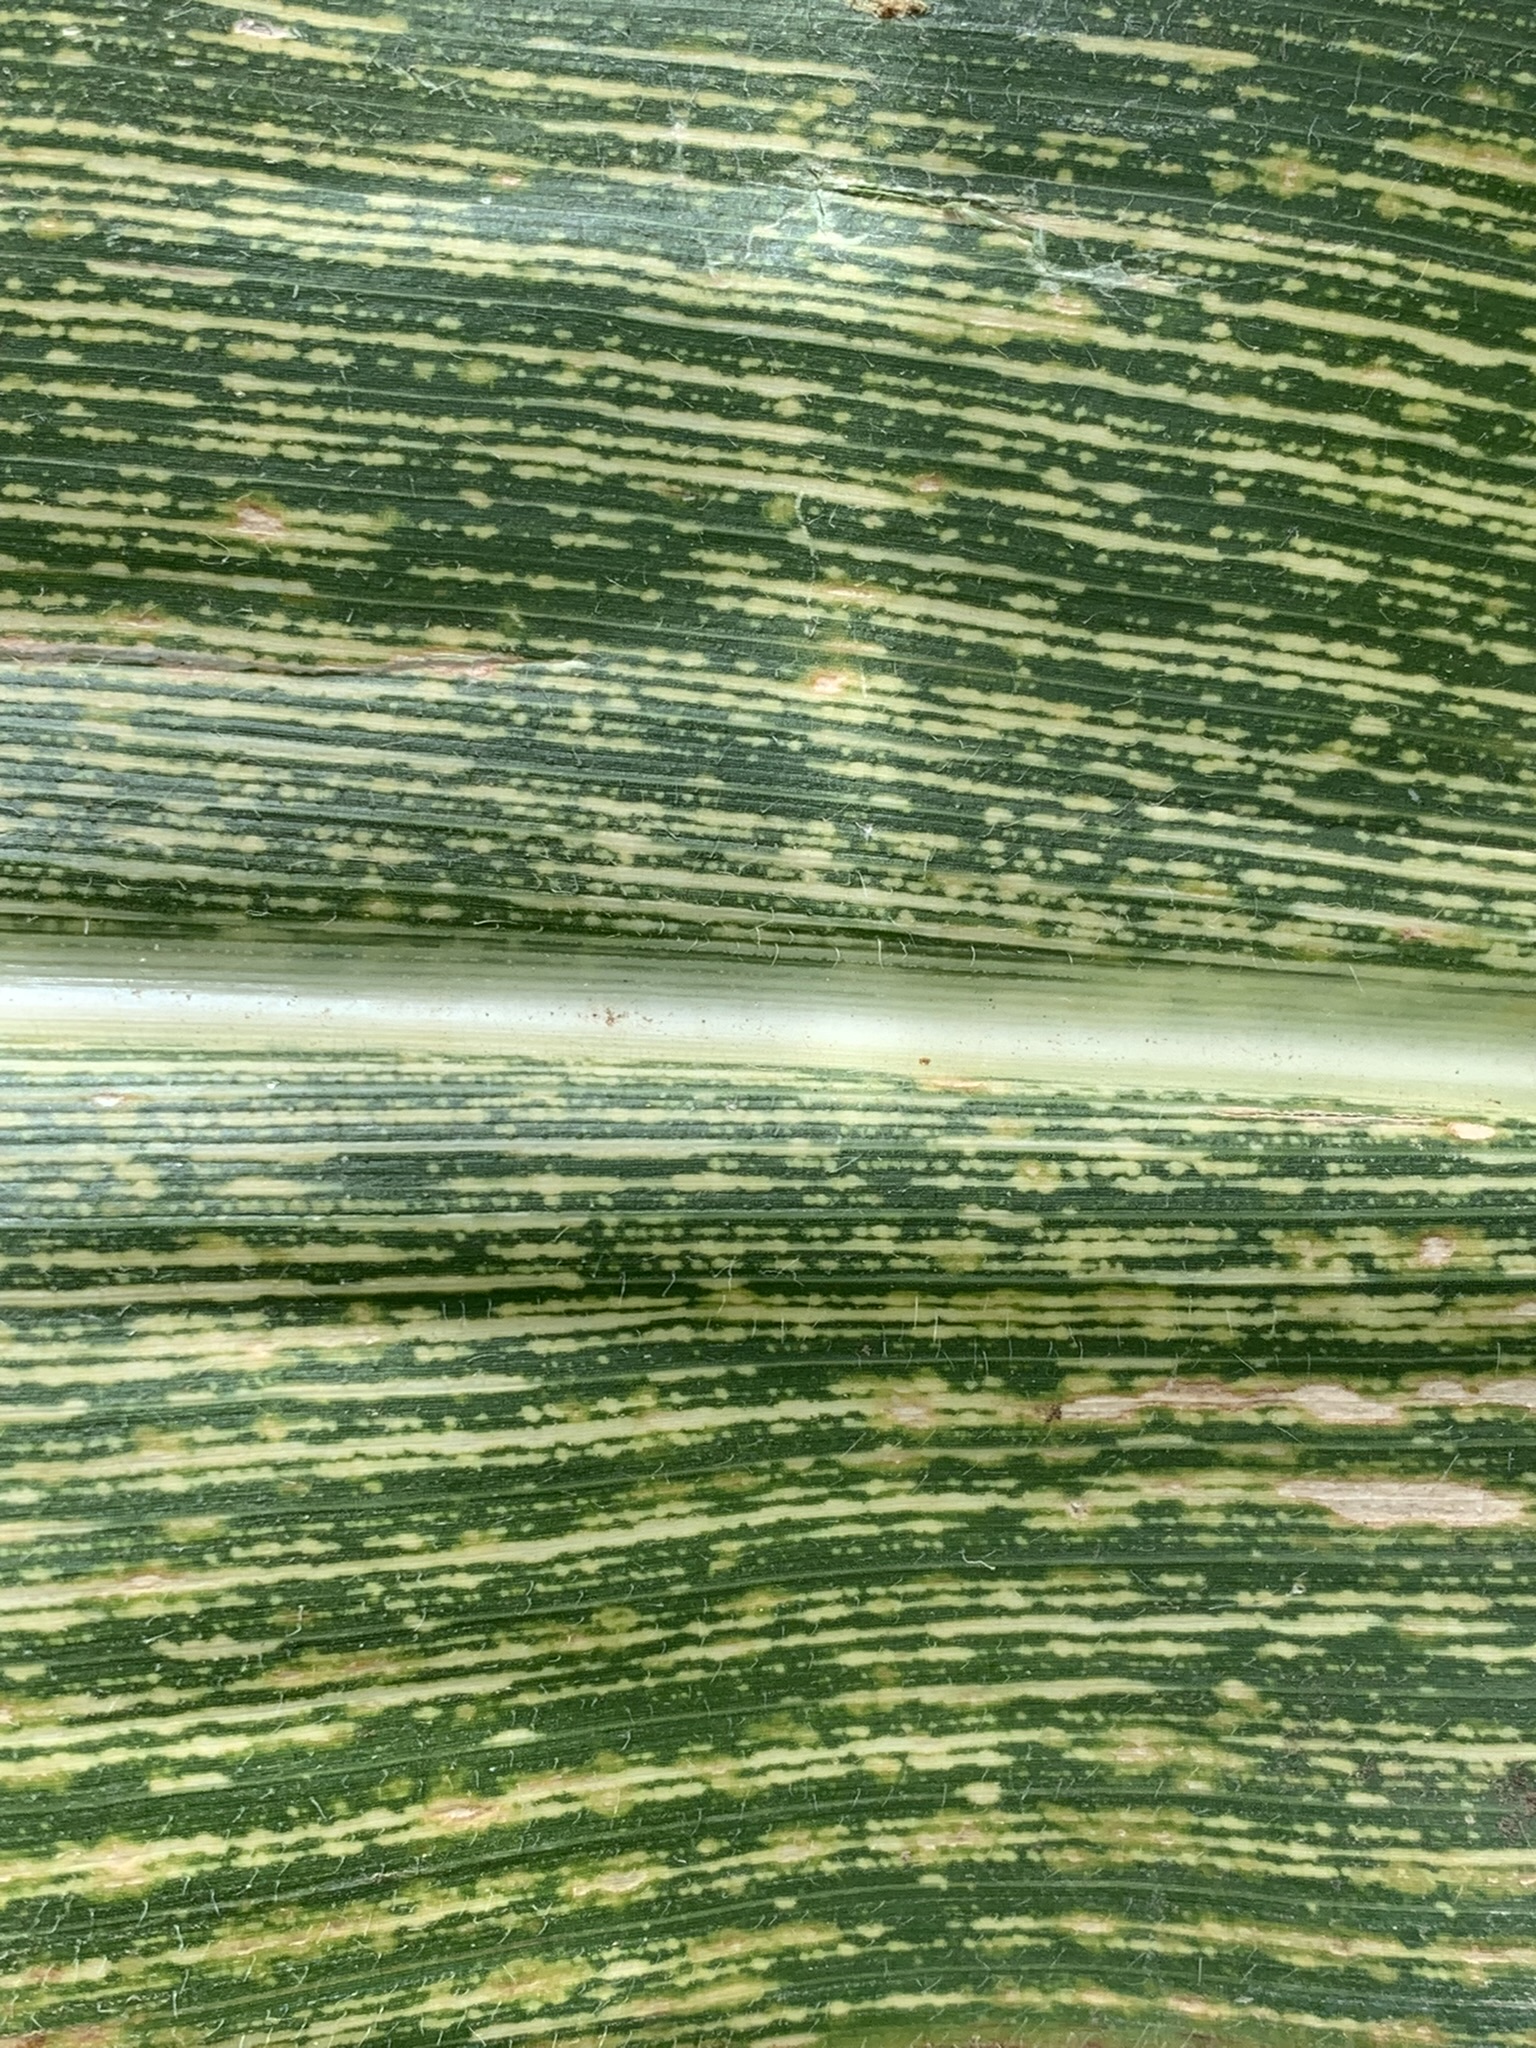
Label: MSV